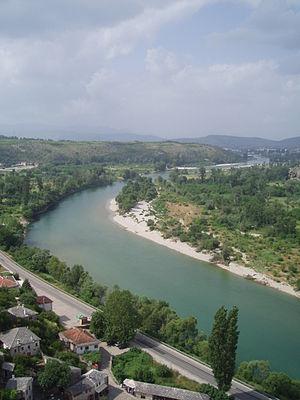
Počitelj est un village de Bosnie-Herzégovine. Il est situé dans la municipalité de Čapljina, dans le canton d'Herzégovine-Neretva et dans la fédération de Bosnie-et-Herzégovine. Selon les premiers résultats du recensement bosnien de 2013, il compte 869 habitants.